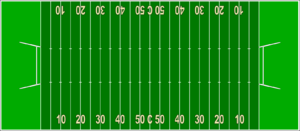
Schéma d'un terrain de football canadien. Image PNG créée avec le logiciel Inkscape v0.43 sous Windows XP. Le type de licence est modifié par rapport à la première version.
Le nom de football nord-américain désigne quelques variations de rugby qui sont jouées principalement aux États-Unis d'Amérique et au Canada. Le nom anglais vient du fait que les lignes tracées sur le terrain lui donnent l'apparence d'un gril.
Le football canadien est un sport collectif originaire du Canada. Il allie des stratégies complexes et un jeu physique intense. Le but du jeu est de marquer des points en portant un ballon ovale jusqu'à la zone de but adverse au bout du terrain. Le ballon peut être avancé en le portant ou en le lançant à un coéquipier. Les points peuvent être marqués de différentes façons comme en franchissant la ligne de but avec le ballon, en lançant la balle à un autre joueur situé de l'autre côté de la ligne de but qui donne 6 points, en plaquant un joueur adverse ayant le ballon dans sa propre zone de but ou en bottant le ballon entre les poteaux du but adverse, ce qui donne 3 points. Le vainqueur est l'équipe ayant marqué le plus de points à la fin du match.